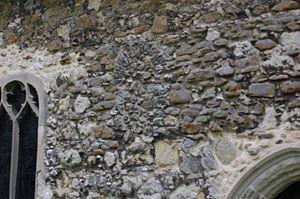
L’architecture saxonne désigne une période de l’Histoire de l'architecture en Angleterre, et dans une partie du Pays de Galles : celle qui s'étend de la seconde moitié du Vᵉ siècle à la Conquête normande.